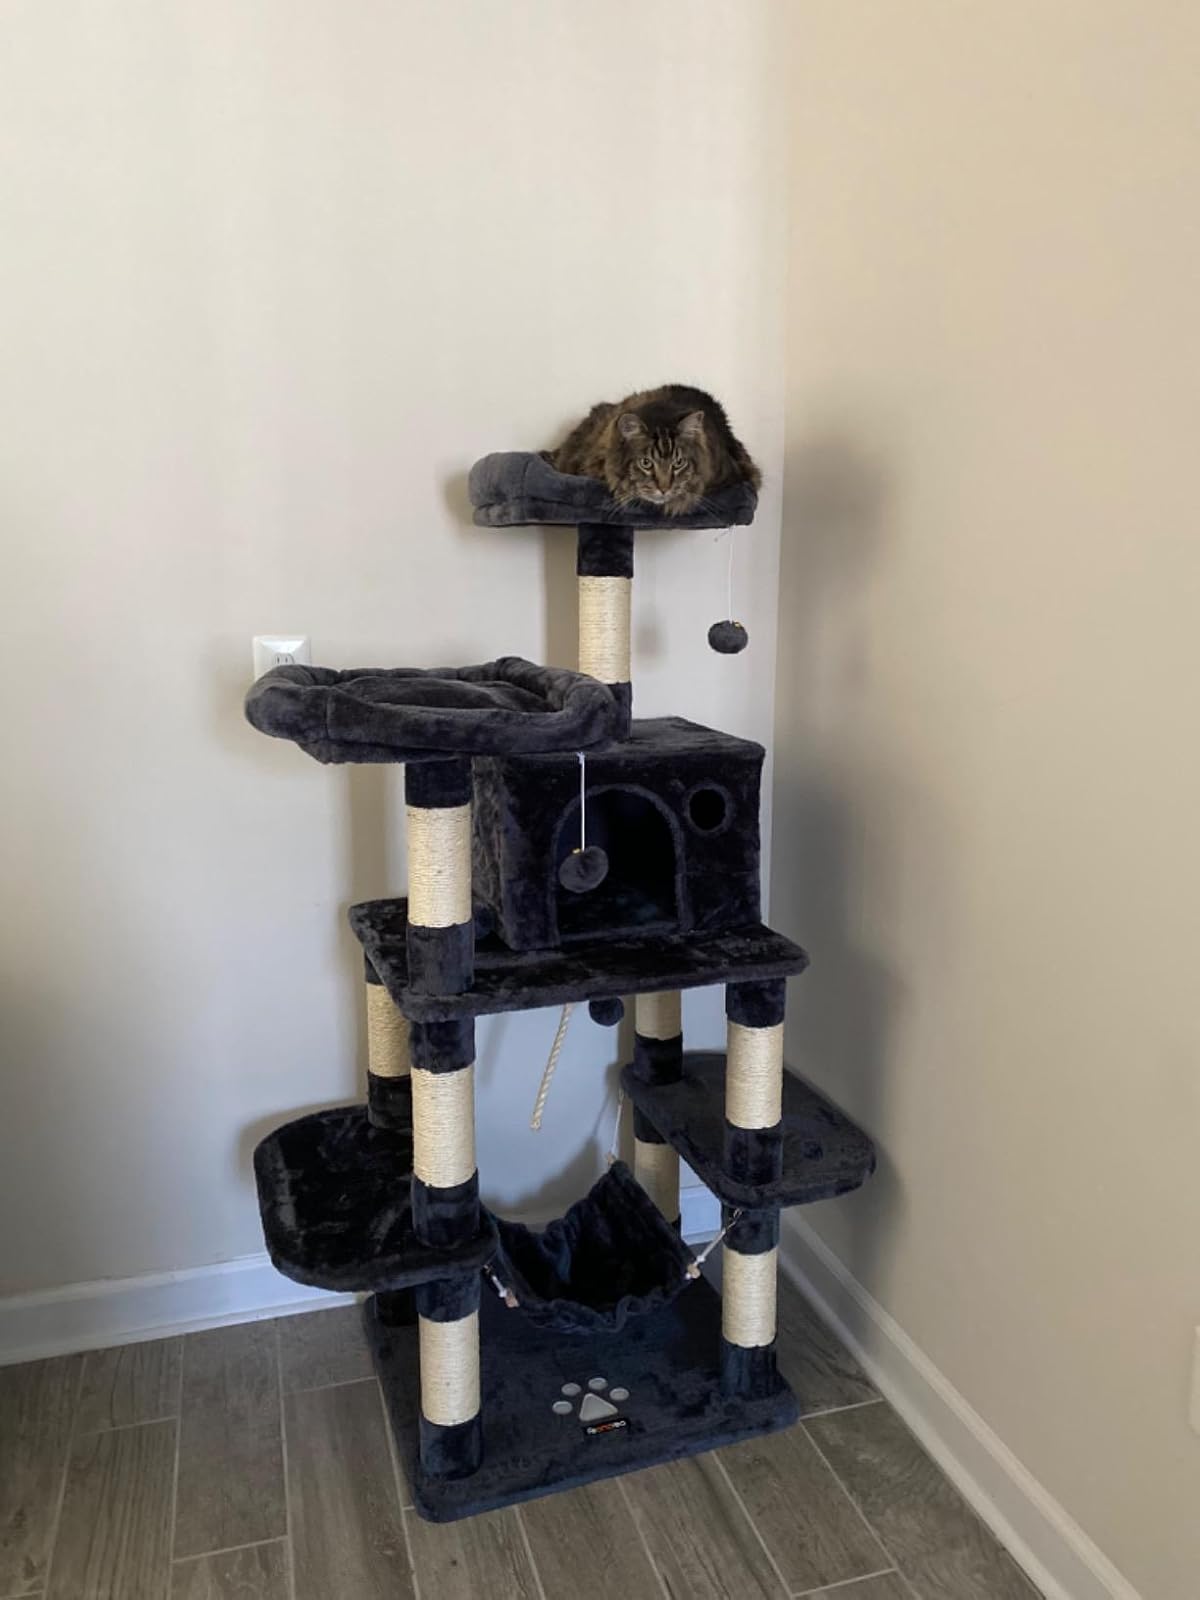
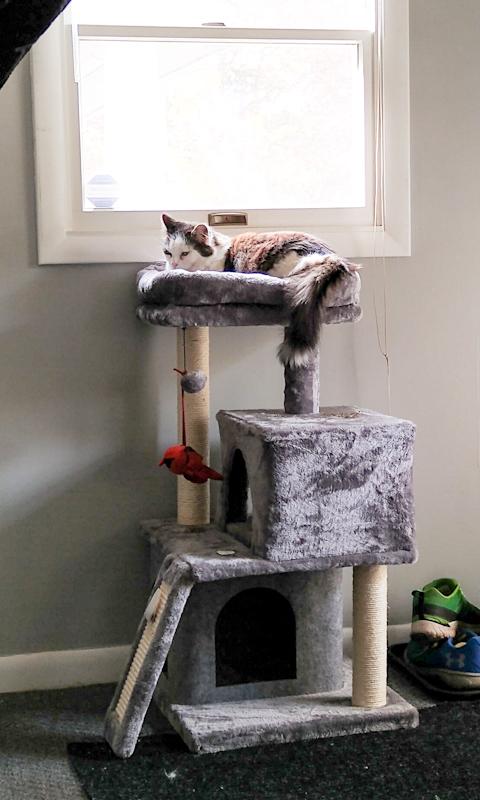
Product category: items_cat tree
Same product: no